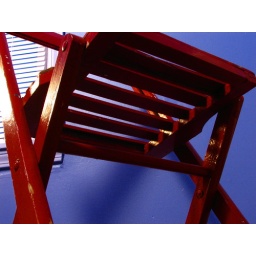
I found a bunch of these ancient red wooden chairs in the attic of Fuhgeddaboudit.